Garrison mentality

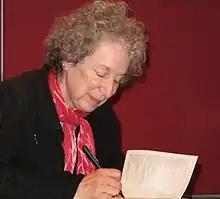
Canadian author Margaret Atwood in 2009, who both contributed to the development of the garrison mentality and exhibited it in her own literature.

The garrison mentality posits that unaccommodating external environments in Canada, whether they be physical or political, have influenced the psyche of its inhabitants to make them introspective and defensive. For example, the unknown wilderness and cold emptiness of Canada's landscape during settlement is suggested to have caused such qualities, as isolating oneself from a dangerous environment is safer than attempting to tame it.